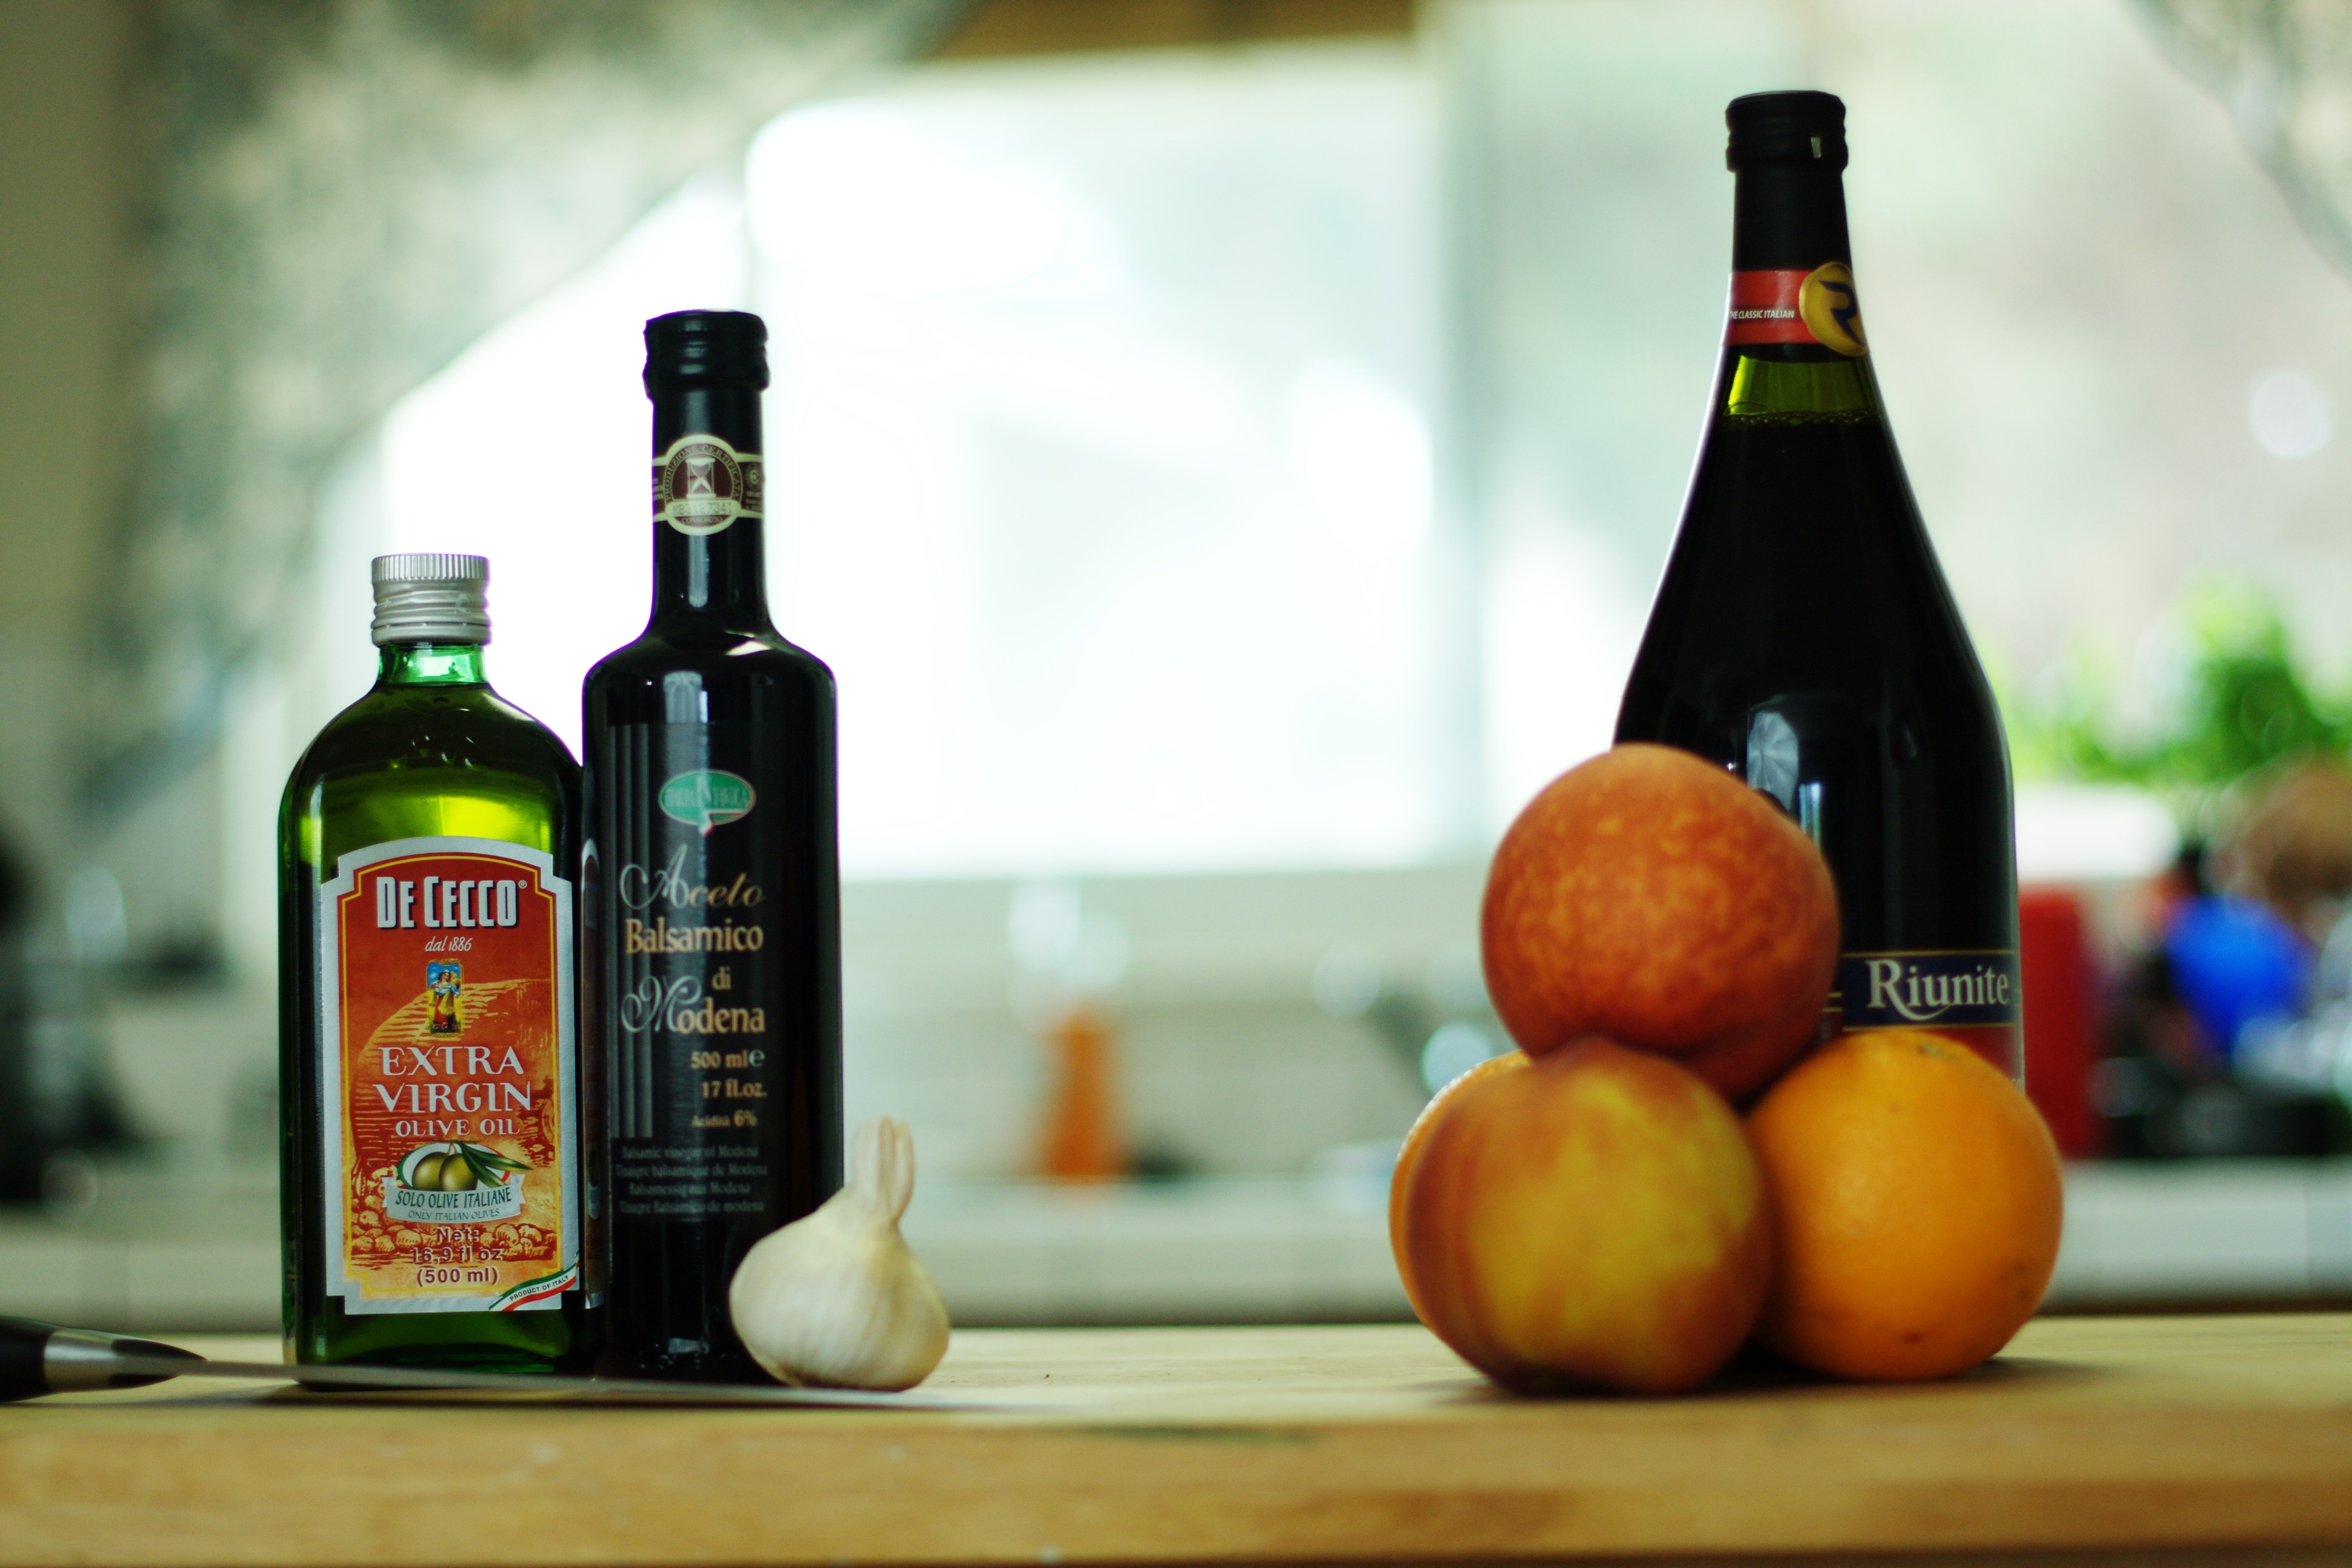
food, produce, fresh, drink, bottle, healthy, wine bottle, liqueur, olive oil, ingredients, alcoholic beverage, mediterranean food, distilled beverage